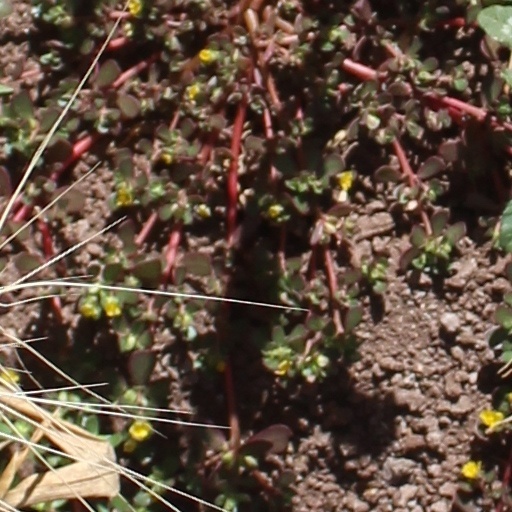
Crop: wheat